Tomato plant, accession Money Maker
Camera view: bottom (45 deg); turntable rotation: 150 degrees
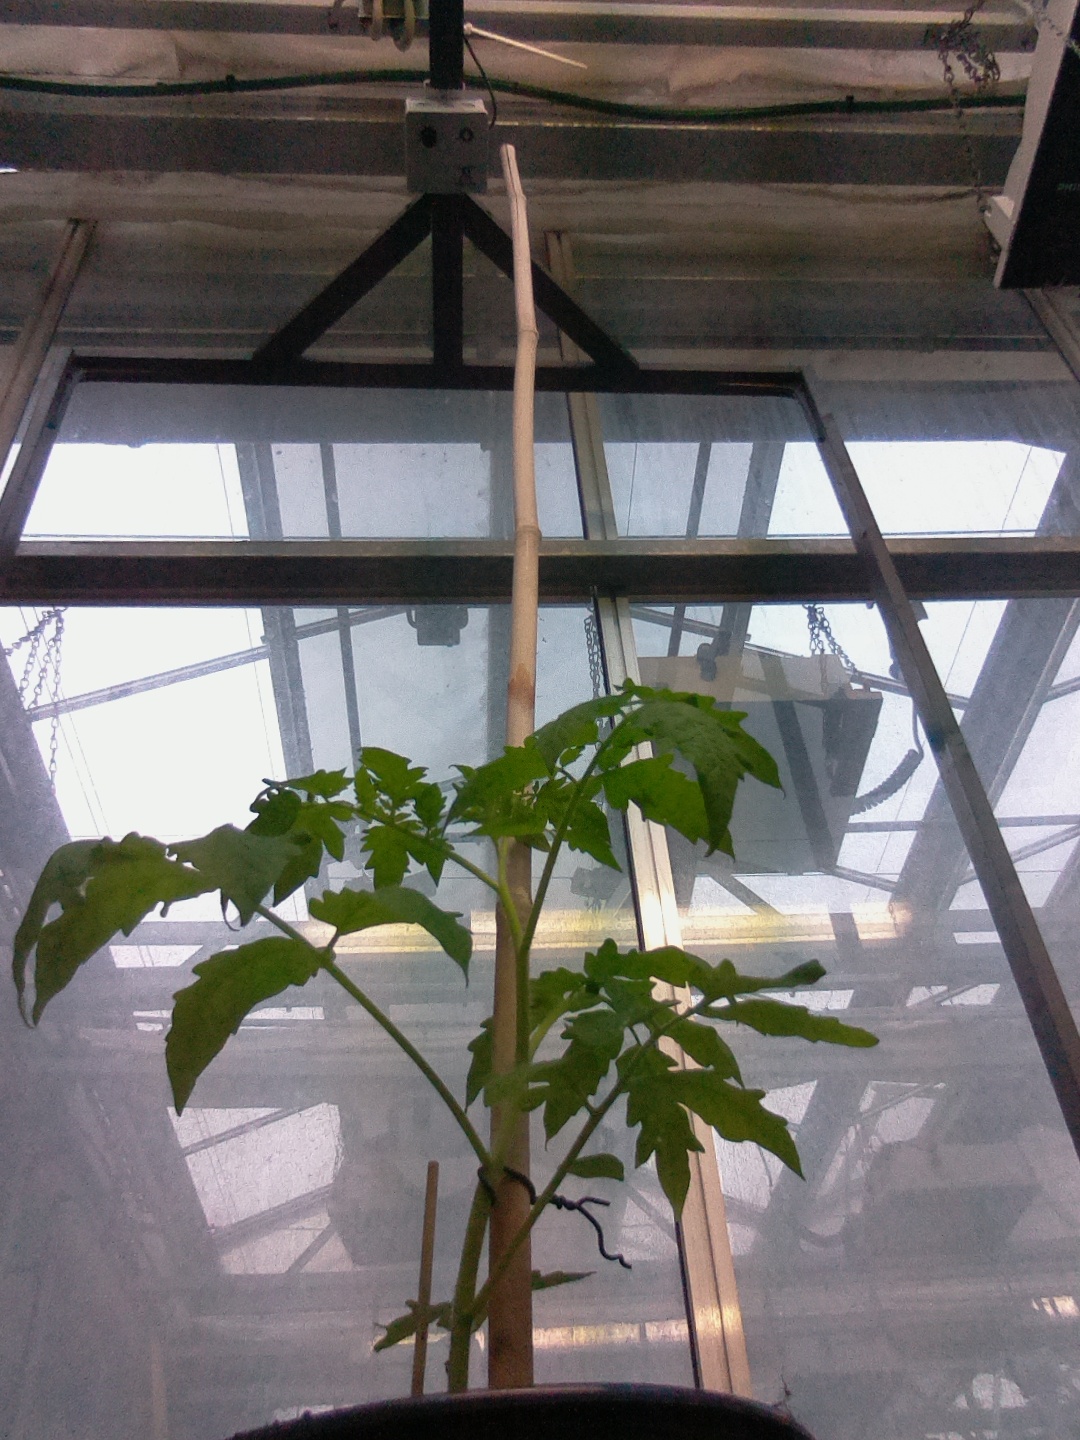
BBCH growth stage 13: 6 of true leaves visible